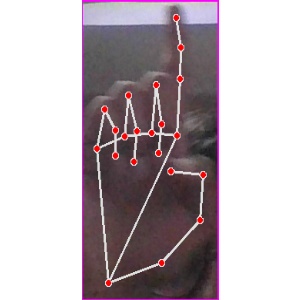
अक्षर: क